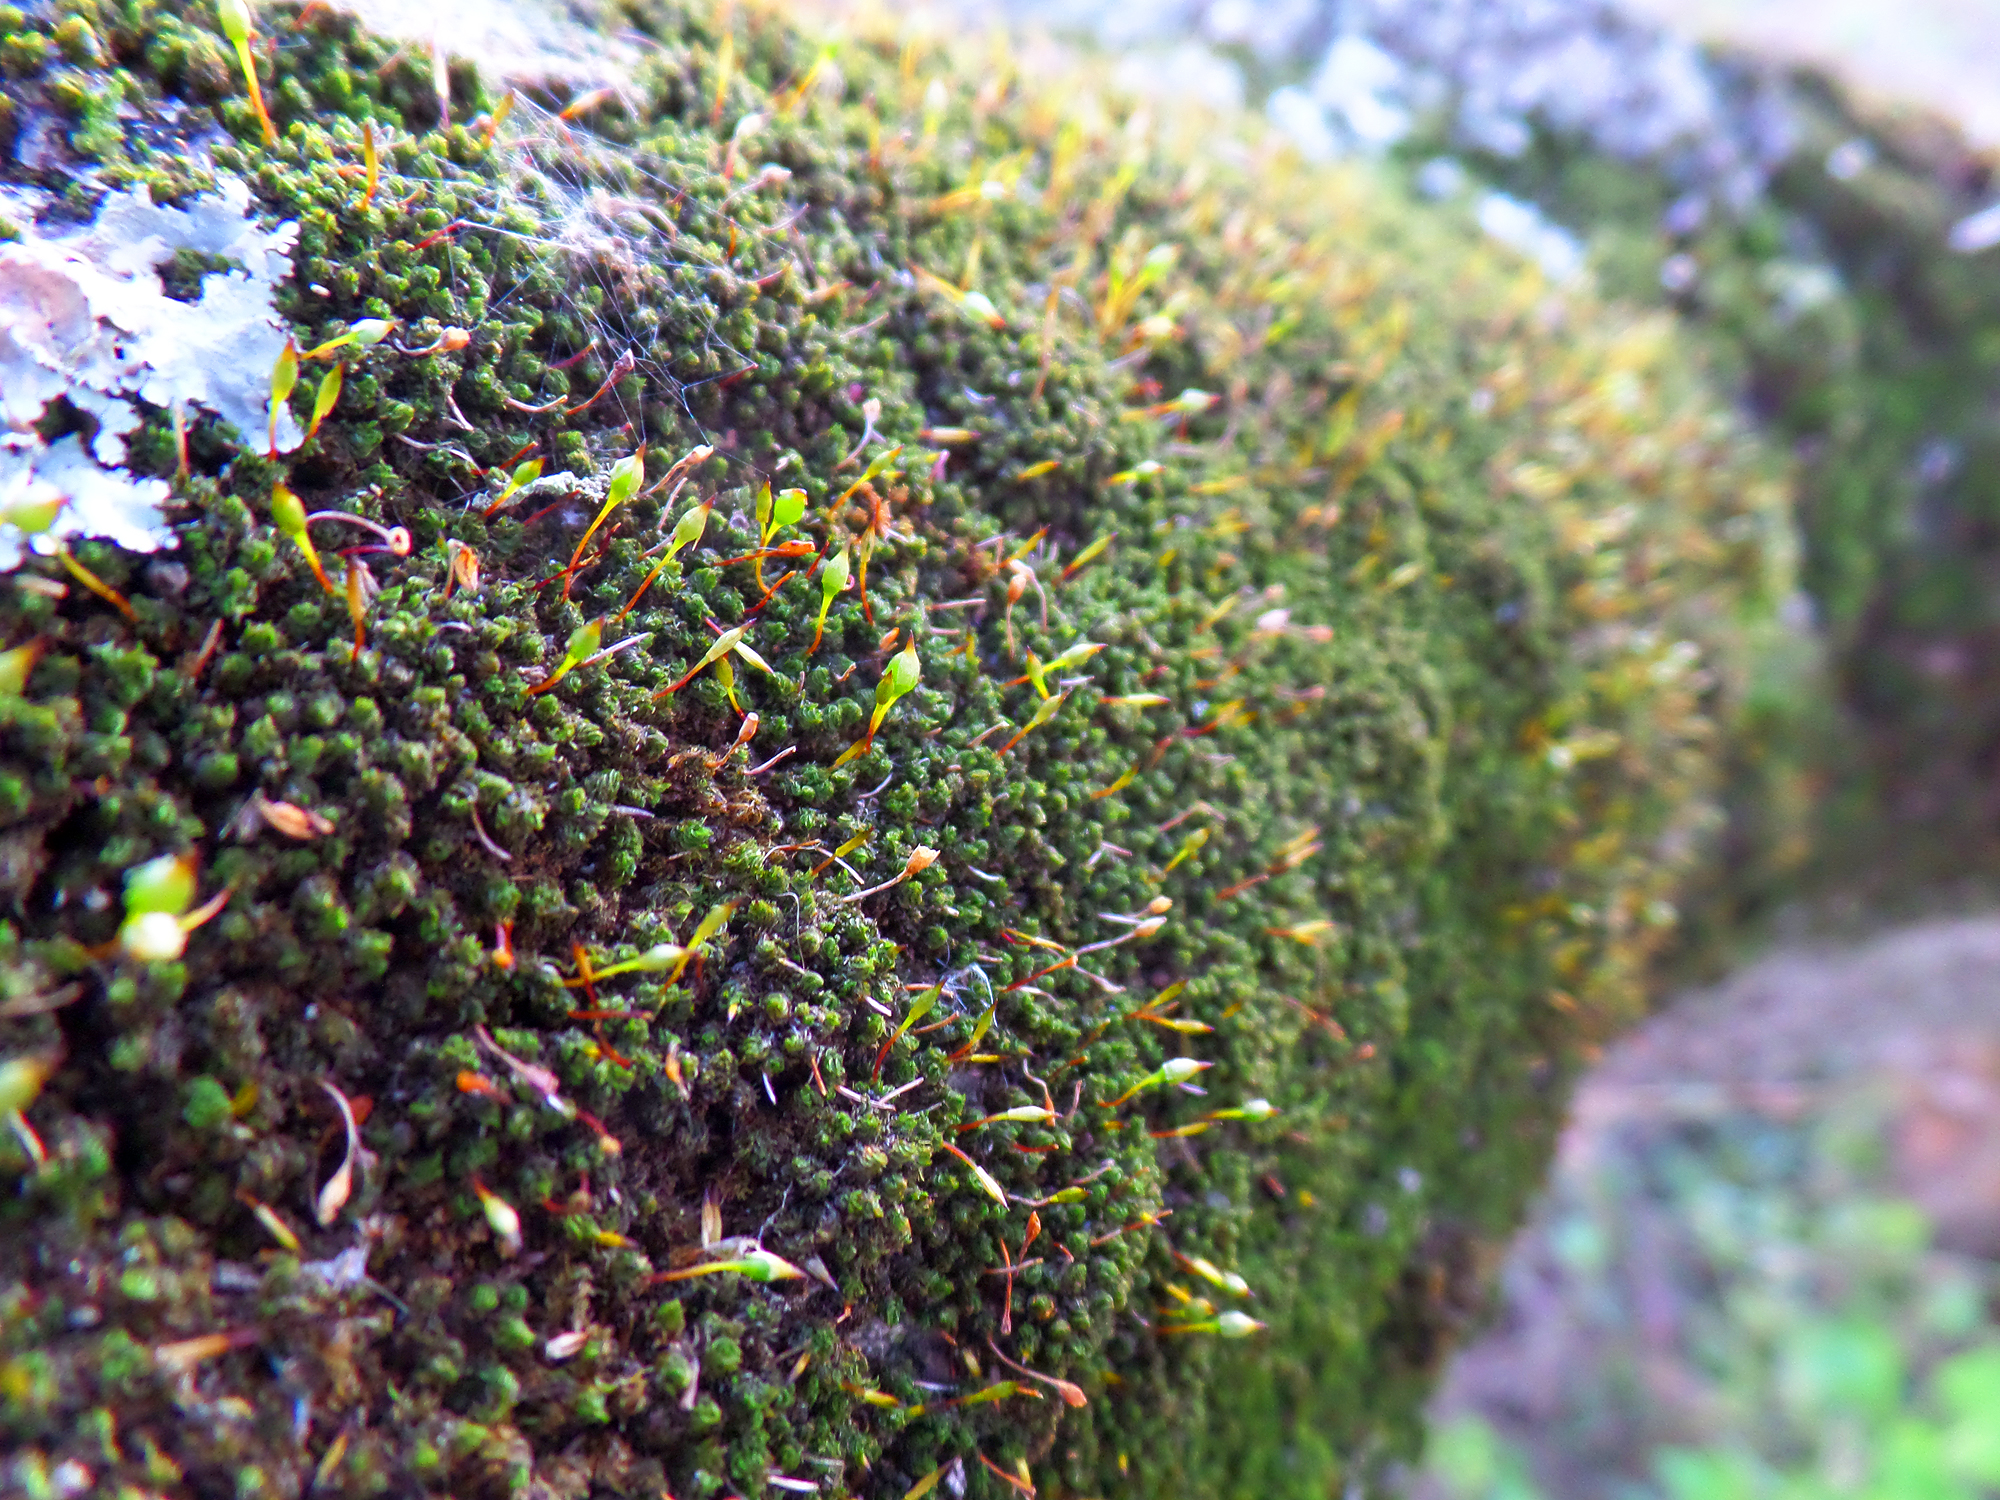
tree, nature, grass, plant, lawn, leaf, flower, moss, bush, green, produce, evergreen, autumn, botany, garden, flora, australia, lichen, nsw, northdurras, shrub, macro photography, flowering plant, woody plant, land plant